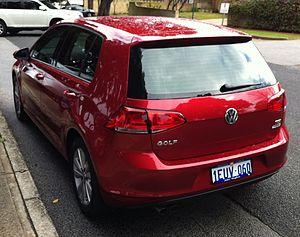
La Golf VII est la 7ᵉ génération de la Volkswagen Golf et succède à la Golf VI.